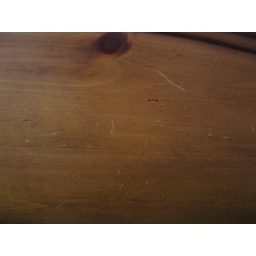
a few small scratches in head boars. Same thing at cross bar on footboard.